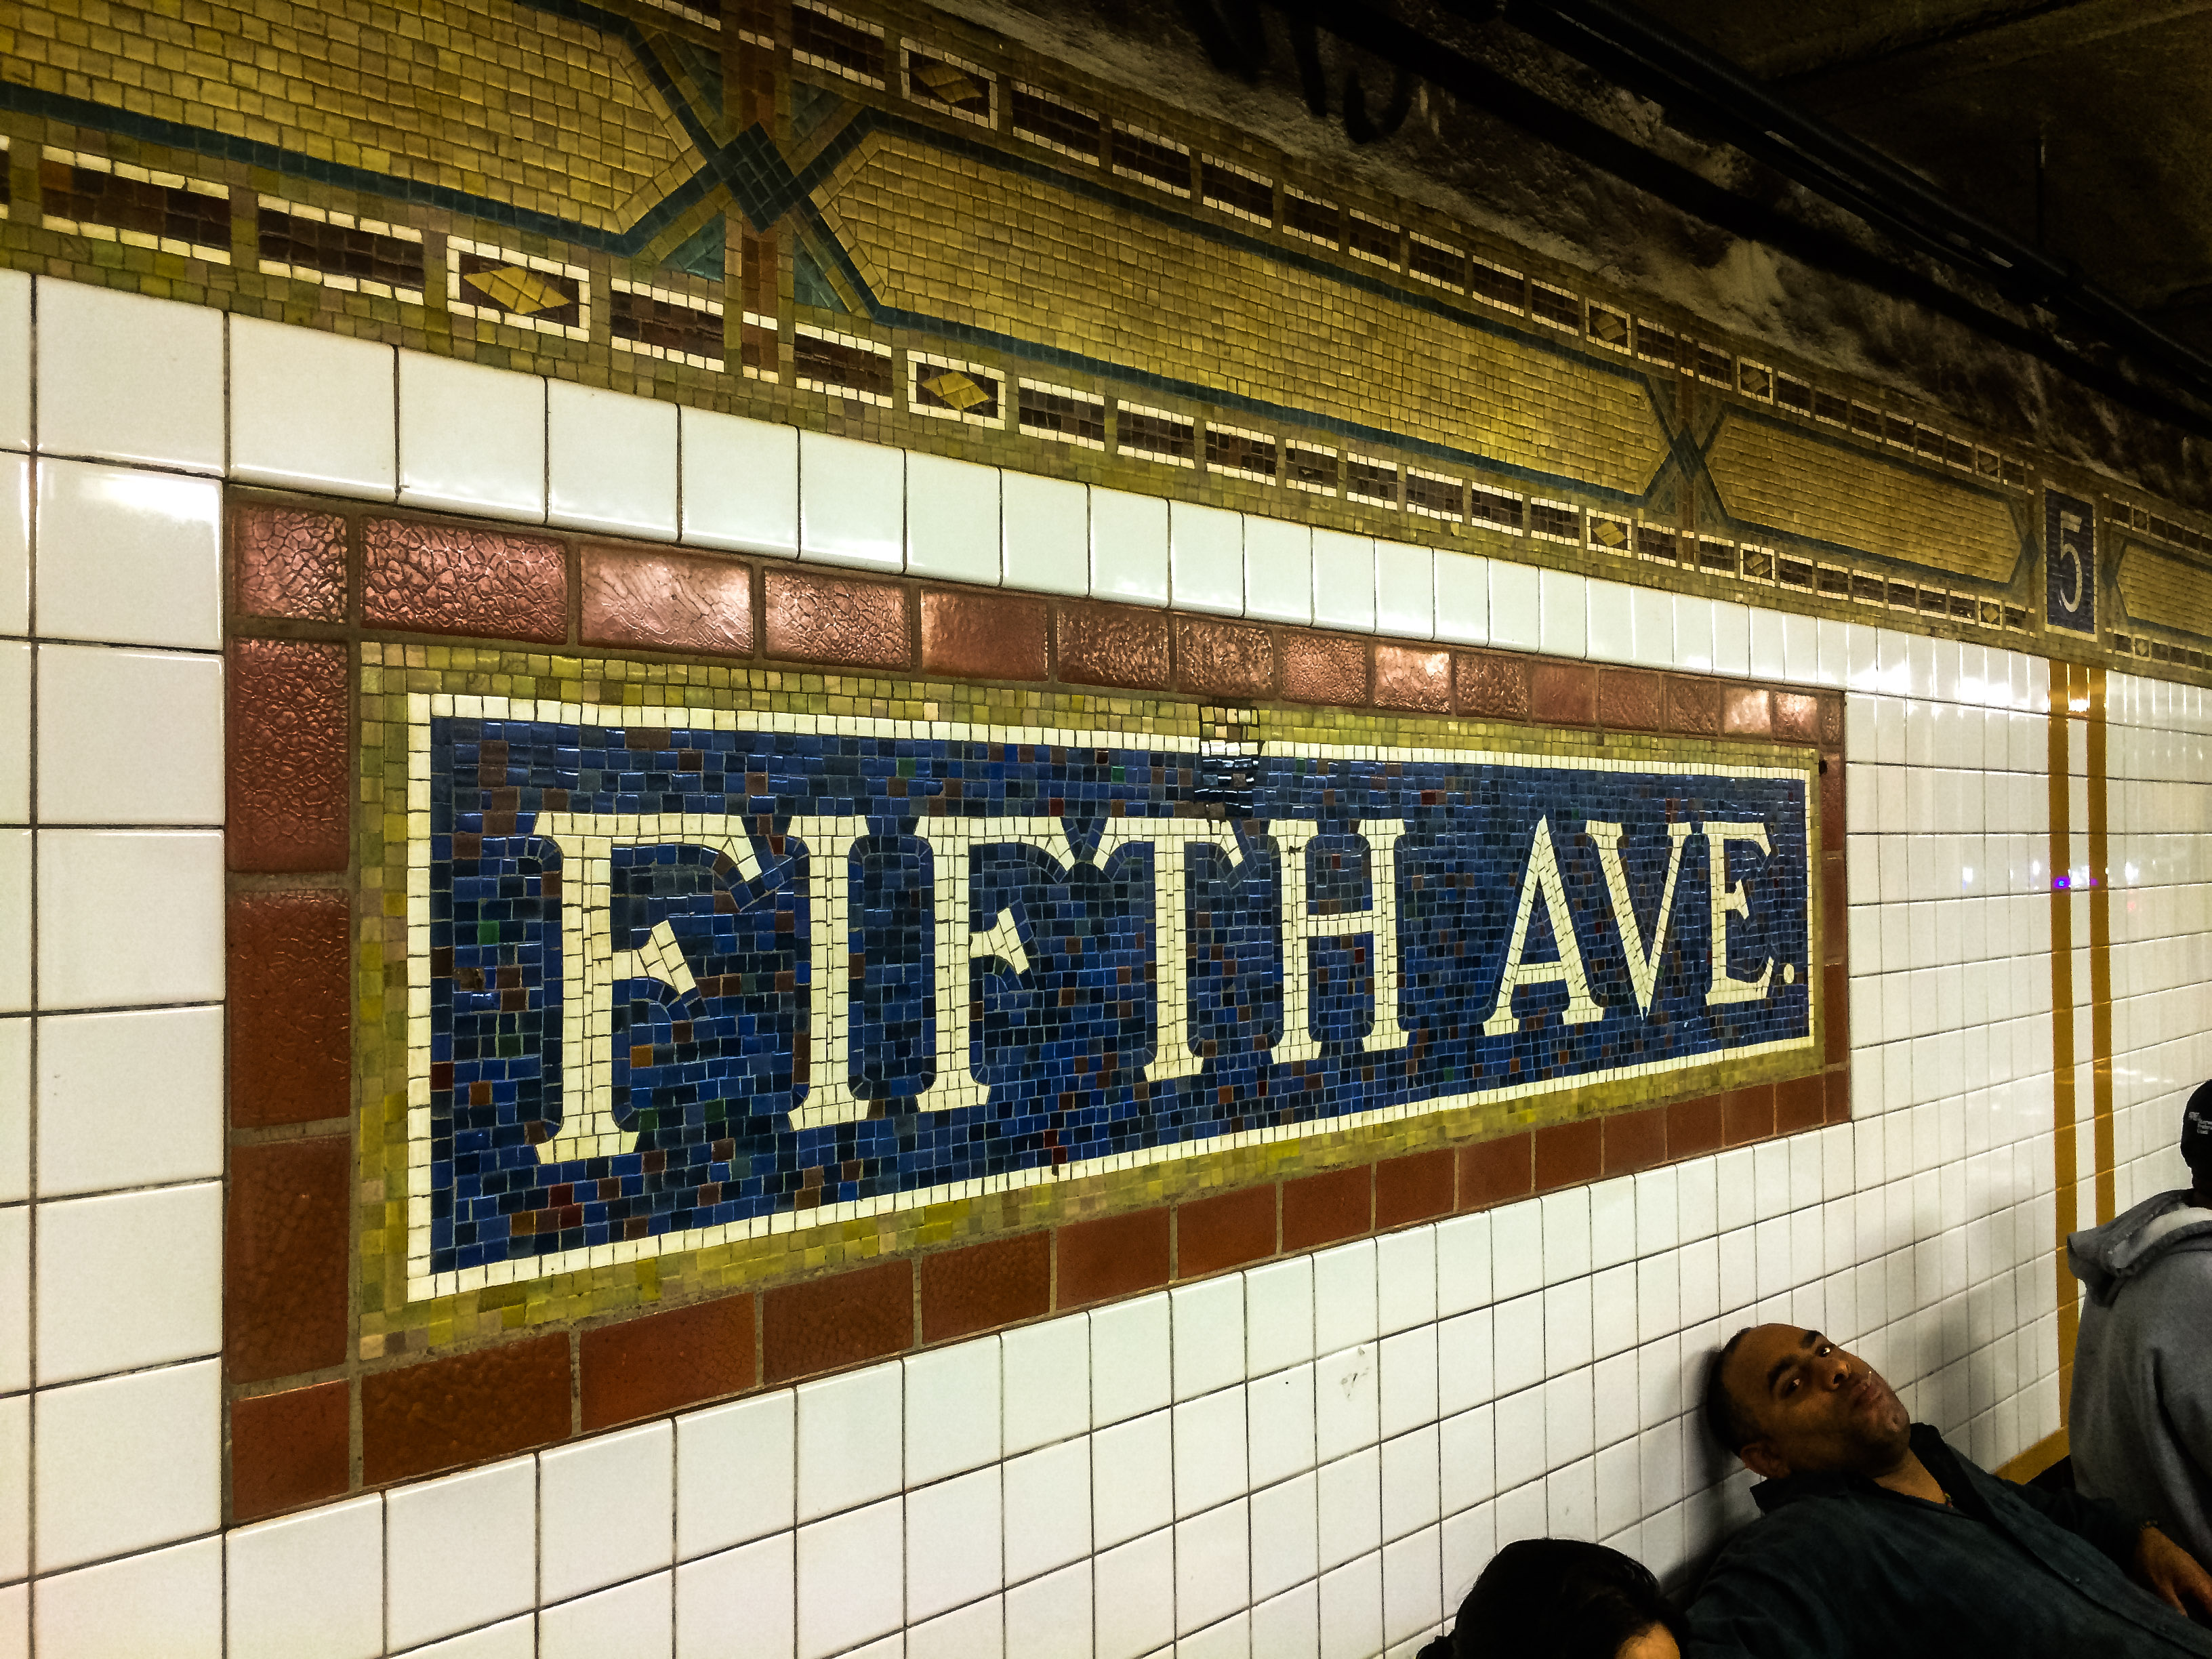
man, structure, city, subway, transport, usa, america, stadium, public transport, arena, avenue, new, york, unhappy, fifth, sport venue, rapid transit